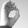
ASL letter: O